Seshu

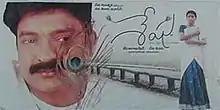
Movie poster

Seshu is a 2002 Indian Telugu-language romantic drama film starring Rajasekhar in the title role along with Kaveri, directed by Rajasekar's wife Jeevitha Rajasekhar in her directorial debut. It is a remake of the 1999 hit Tamil film "Sethu", directed by Bala. The film was released on 28 February 2002. It marks the Telugu debut of popular Tamil film music composer Yuvan Shankar Raja, son of the music composer Ilaiyaraaja. The film was a failure at the box-office.